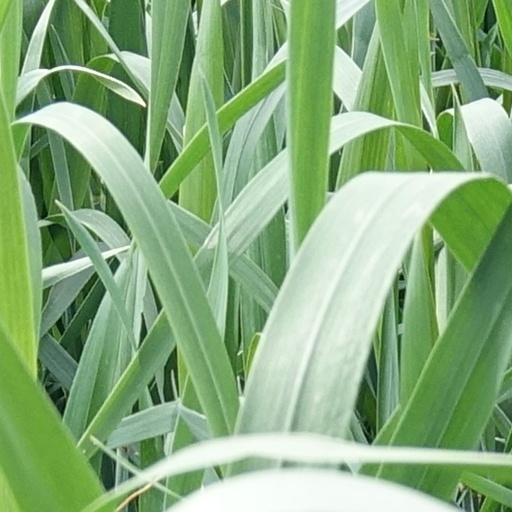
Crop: wheat